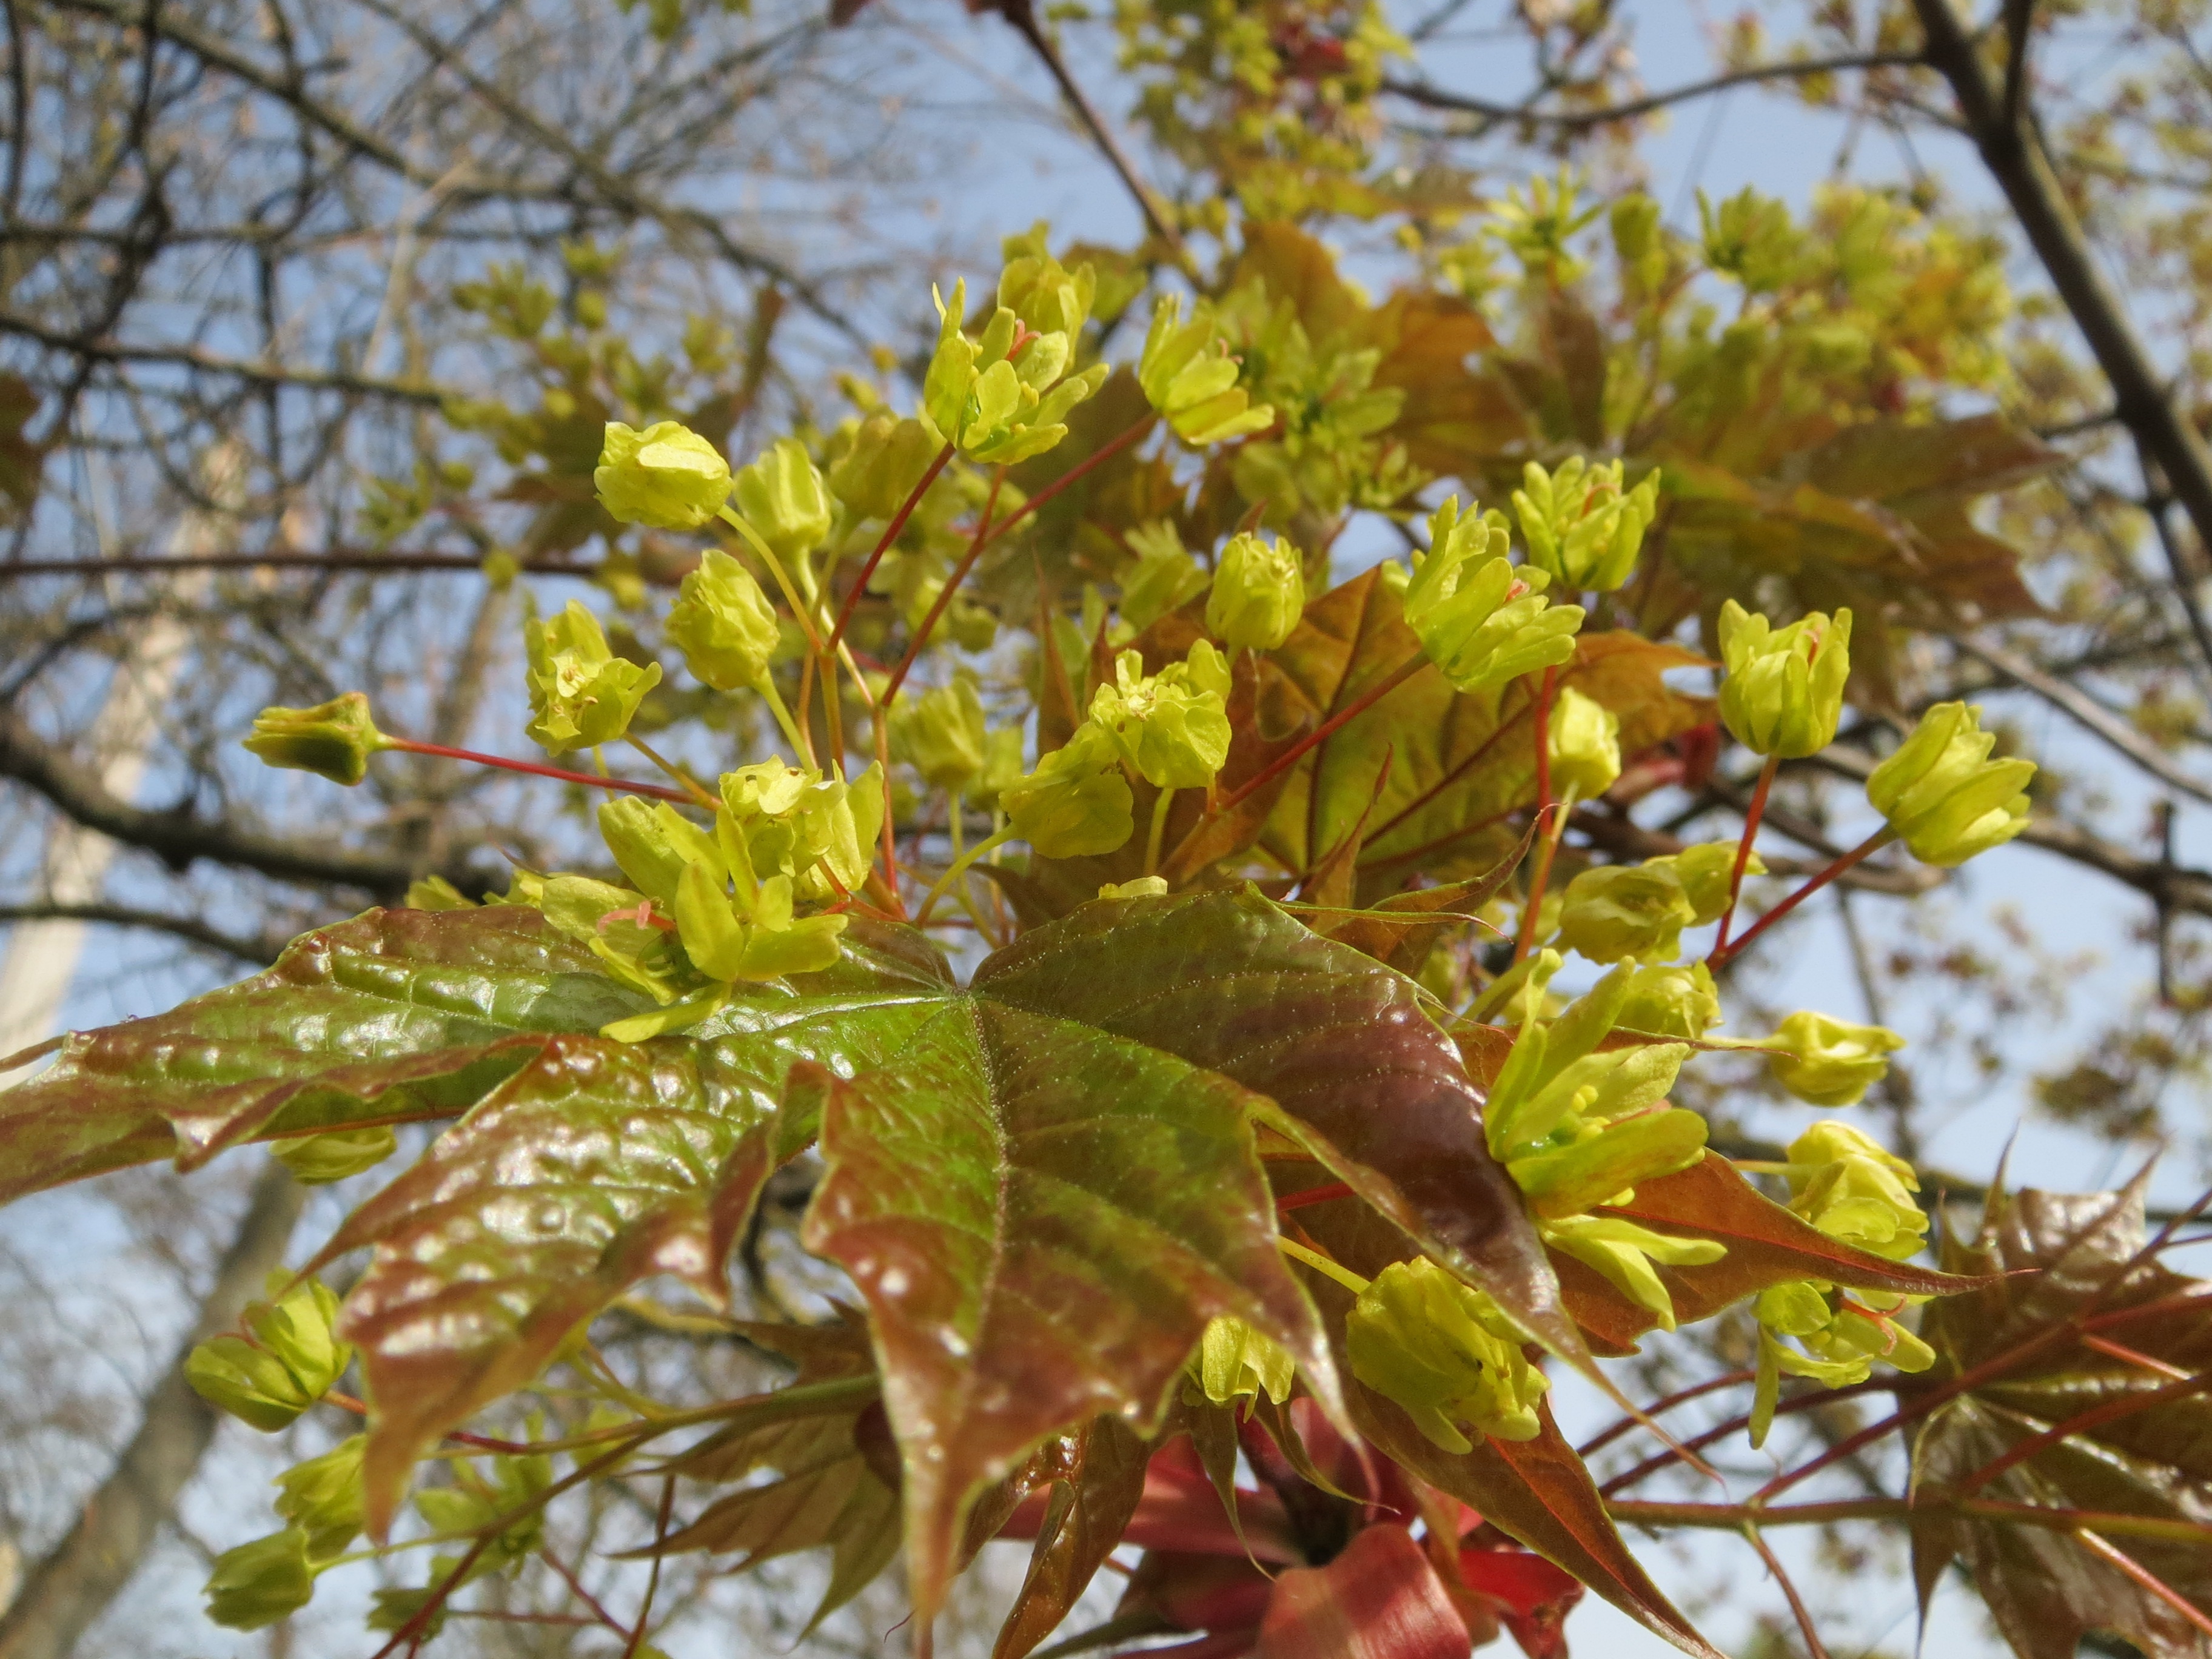
tree, branch, blossom, plant, leaf, flower, food, produce, macro, evergreen, autumn, botany, flora, season, shrub, deciduous, species, inflorescence, flowering plant, norway maple, acer platanoides, woody plant, land plant